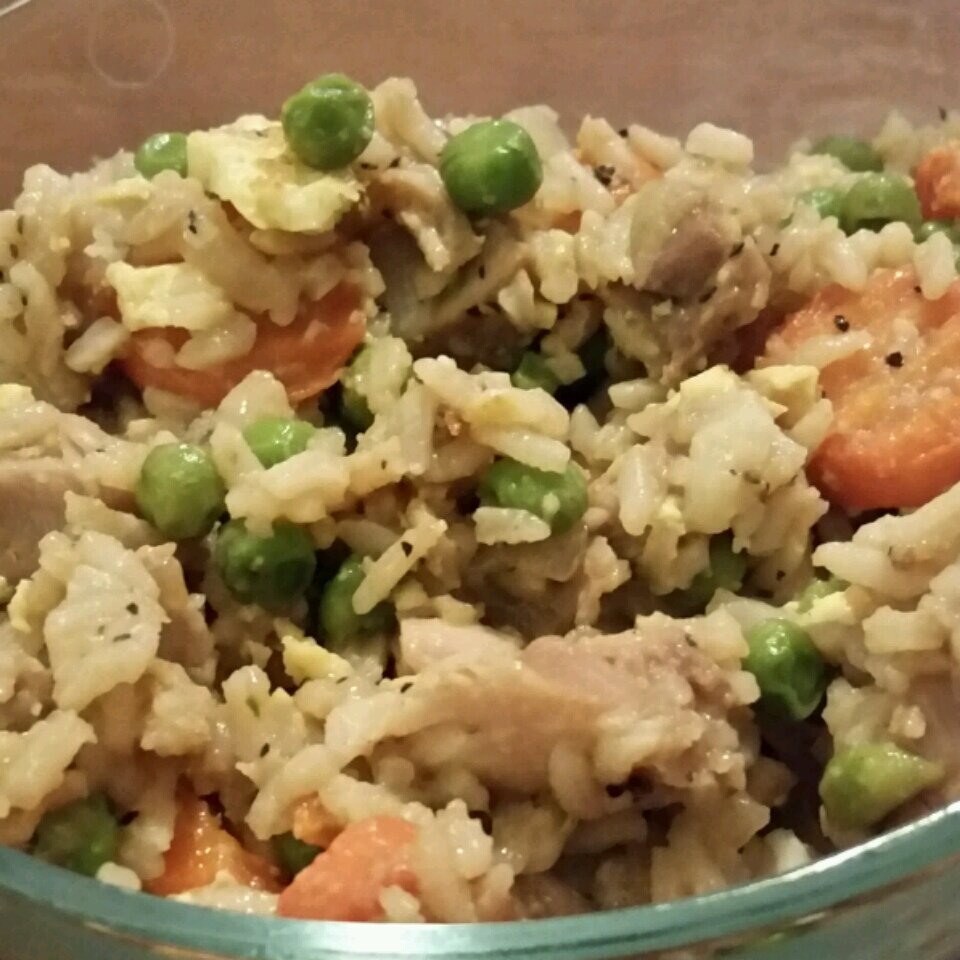
Dish: fried_rice